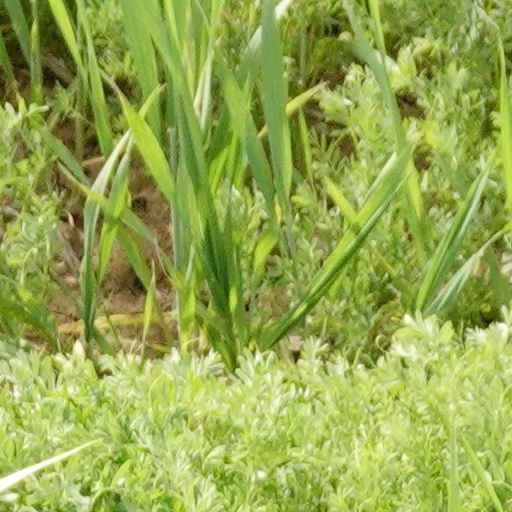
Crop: wheat